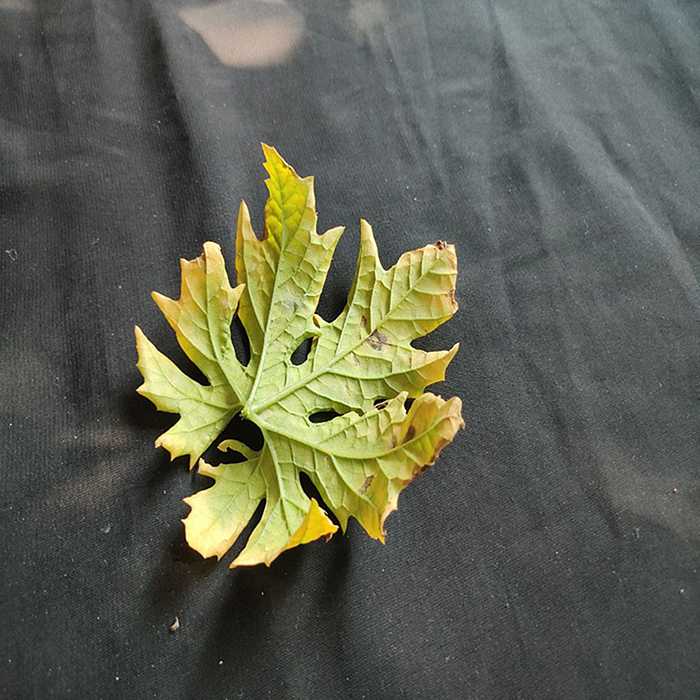
Plant: Bitter Gourd
Label: Fusarium wilt